List of Siouxsie and the Banshees members

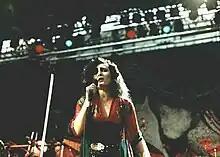
Siouxsie Sioux performing live with the Banshees at Lollapalooza in 1991.

Siouxsie and the Banshees were a British rock band. Formed in September 1976, the group originally consisted of vocalist Siouxsie Sioux, bassist Steven Severin, guitarist Marco Pirroni and drummer Sid Vicious. The first recording line-up featured John McKay and Kenny Morris in place of Pirroni and Vicious. Siouxsie and Severin were members throughout the band's entire lifetime, alongside drummer Budgie who joined in 1979. and a rotating cast of guitarists including John McGeoch. The band broke up in 1996 but reformed for a tour in 2002 with a line-up of Siouxsie, Severin, Budgie, and guitarist Knox Chandler.